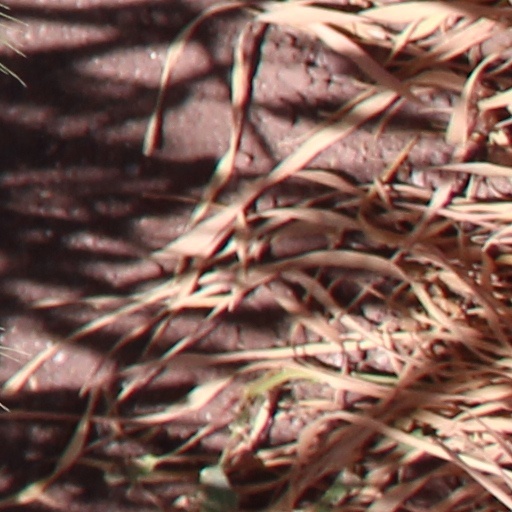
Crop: wheat